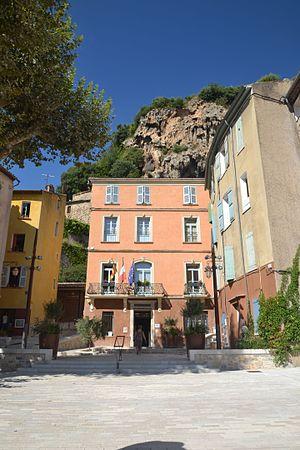
mairie de Cotignac
Cotignac est une commune française située dans le département du Var, en région Provence-Alpes-Côte d'Azur.